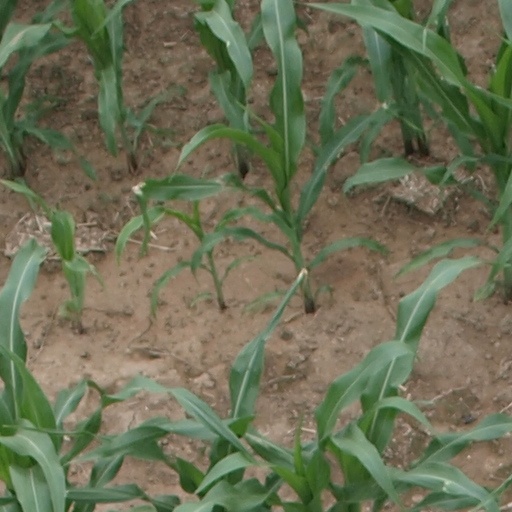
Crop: maize; corn